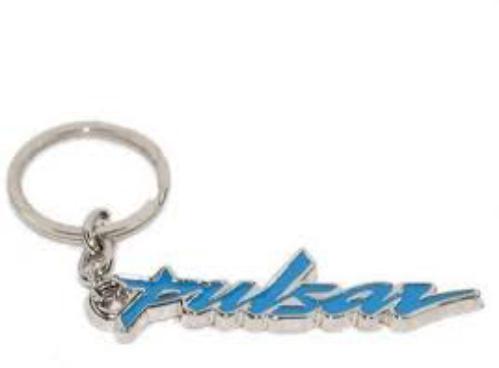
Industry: Others